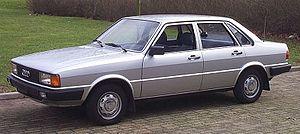
Le groupe Volkswagen a depuis les années 1970, développé une série de plateformes partagés par ces diverses marques.